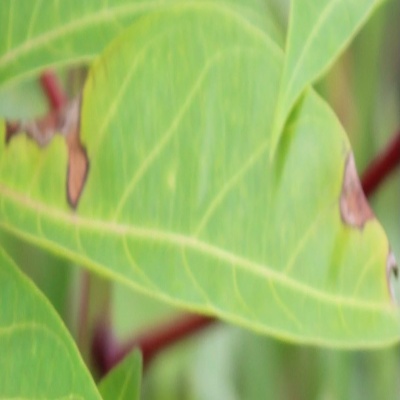
Crop: Cassava
Condition: brown spot